Norio Sassa

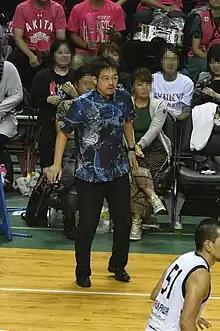

is the former Head coach of the Utsunomiya Brex in the Japanese B.League. He spent his childhood in America for eight years.